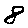
Label: 8